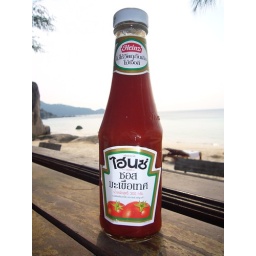
We liked this bottle of ketchup, all in Thai. And the beach background helped too.